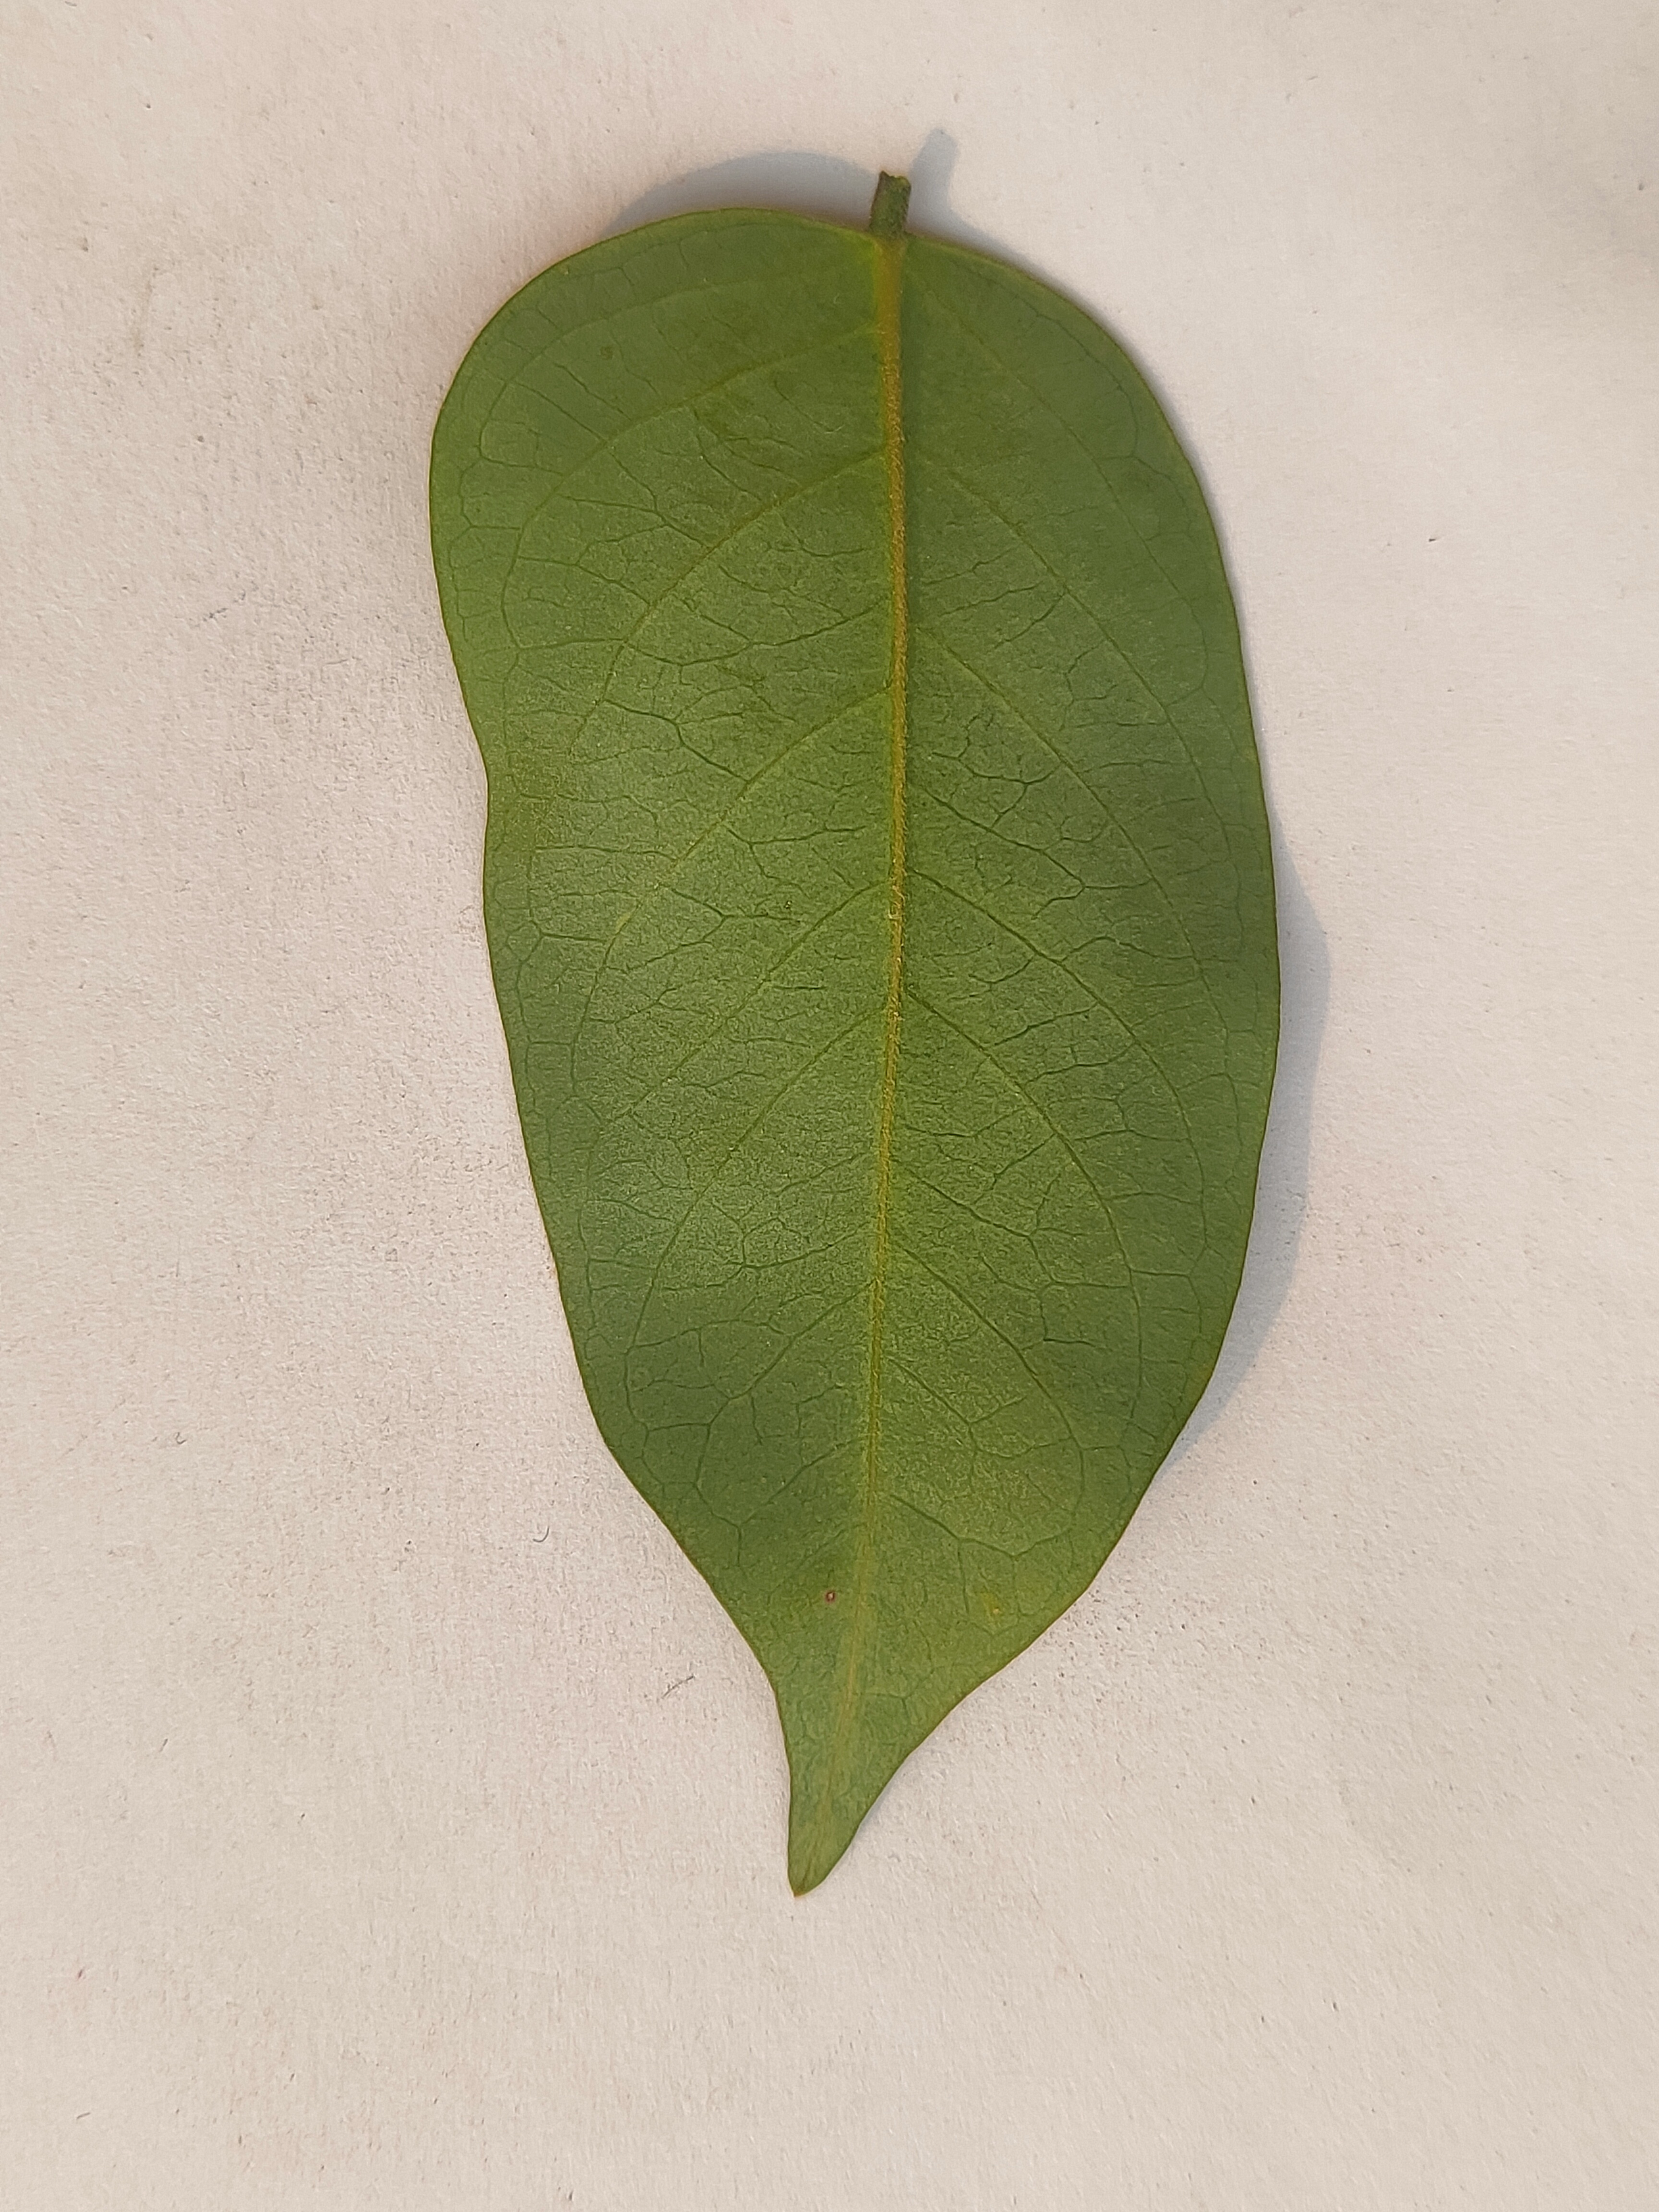
Leaf variety: Star Fruit